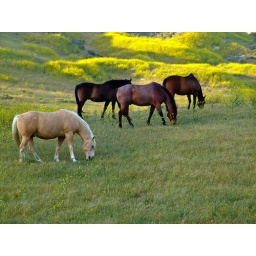
3way, CCCTD, A Challenge for you, horses feeding by the side of the road while I was driving home